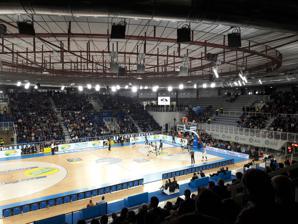
Building: PalaLeonessa
Country: Italy
Year built: 2018
PalaLeonessa Full name PalaLeonessa Sport & Events Former names PalaEIB Address Via Caprera 5 25125 Brescia BS , Lombardy Italy Location Brescia Coordinates 45°31′38″N 10°10′29″E / 45.52722°N 10.17472°E / 45.52722; 10.17472 Owner City of Brescia Operator Centro Sportivo S.Filippo SpA Capacity 5,200 Construction Opened 21 May 1967 Renovated 2017–2018 Construction cost €6,8 Million Architect Eliseo Papa Tenants Brescia Leonessa ( LBA , EuroCup ) (2018–present) The PalaLeonessa (originally the PalaEIB ) is an indoor sports arena that is located in Brescia , Italy. The arena has a seating capacity of 5,200 and is primarily used for basketball . The venue is the home ground of the Italian League professional basketball team Germani Basket Brescia . On 18 June 2018 the new logo of the arena was revealed at Brescia City Hall with the Mayor of the city, Emilio Del Bono , and Graziella Bragaglio, president of the club. Sports The arena hosted the 2018 Italian Basketball Supercup on 29 and 30 September 2018. Since September 2018 the PalaLeonessa has been home arena for the basketball club Germani Basket Brescia in LBA and EuroCup matches. See also List of indoor arenas in Italy List of basketball arenas References